Honigsberger Store

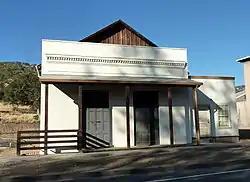

The Honigsberger Store is a historic building located at 665 Main St. in Copperopolis, California. Businessman L. Honigsberger built the store in 1865, replacing the original store he built in 1861. The brick building was designed in the Neoclassical style. The store served Copperopolis during its first copper boom in the 1860s; however, an 1867 fire and declining copper production caused Copperopolis to lose most of its population and severely diminished the store's business. In 1905, the Honigsberger family sold the store to the Union Copper Mining Company, which became the Calaveras Copper Mining Company four years later. The company used the store as a warehouse during another copper boom in Copperopolis from 1909 to 1929. The store is one of only four extant buildings from Copperopolis' first copper boom in the 1860s.